Bird visual acuity rendering: 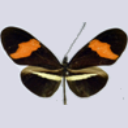
Butterfly visual acuity rendering: 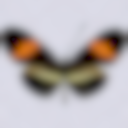
Species: erato
Subspecies: petiverana
Sex: male
View: dorsal
Hybrid status: valid subspecies
Locality: Camoapa NIC BO
Coordinates: 12.417, -85.517